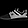
Label: Sneaker